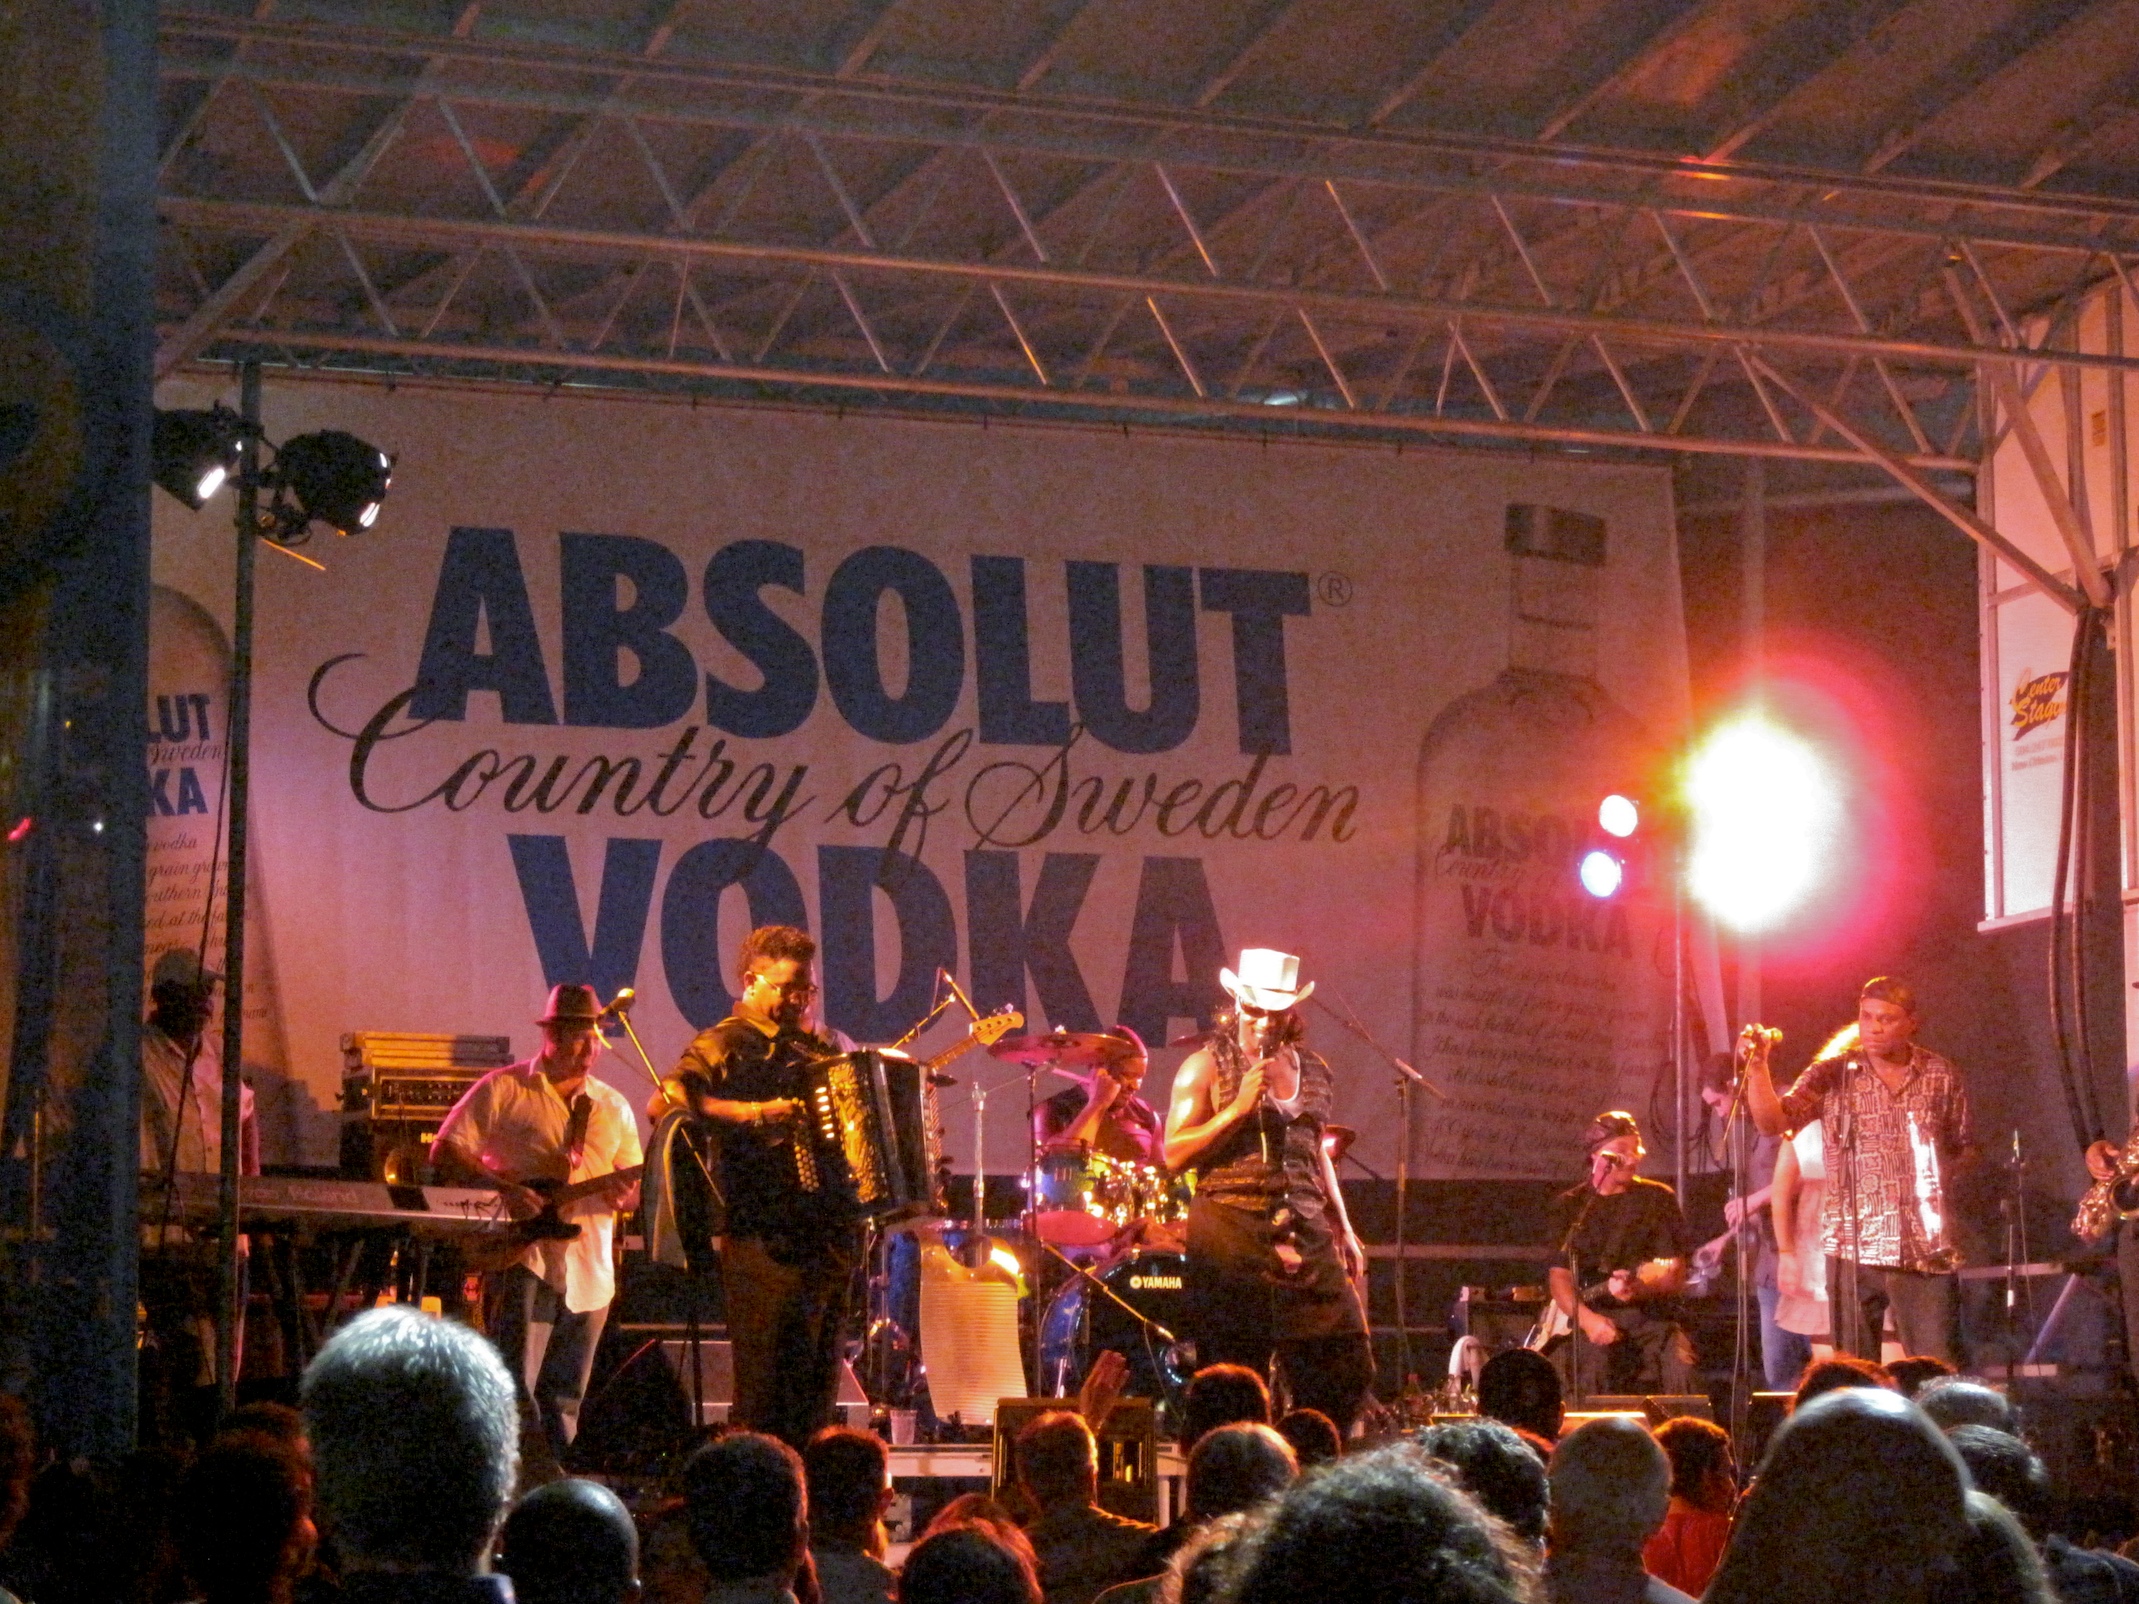
music, concert, audience, musician, festival, stage, orchestra, performance, entertainment, performing arts, rock concert, musical ensemble, musical theatre